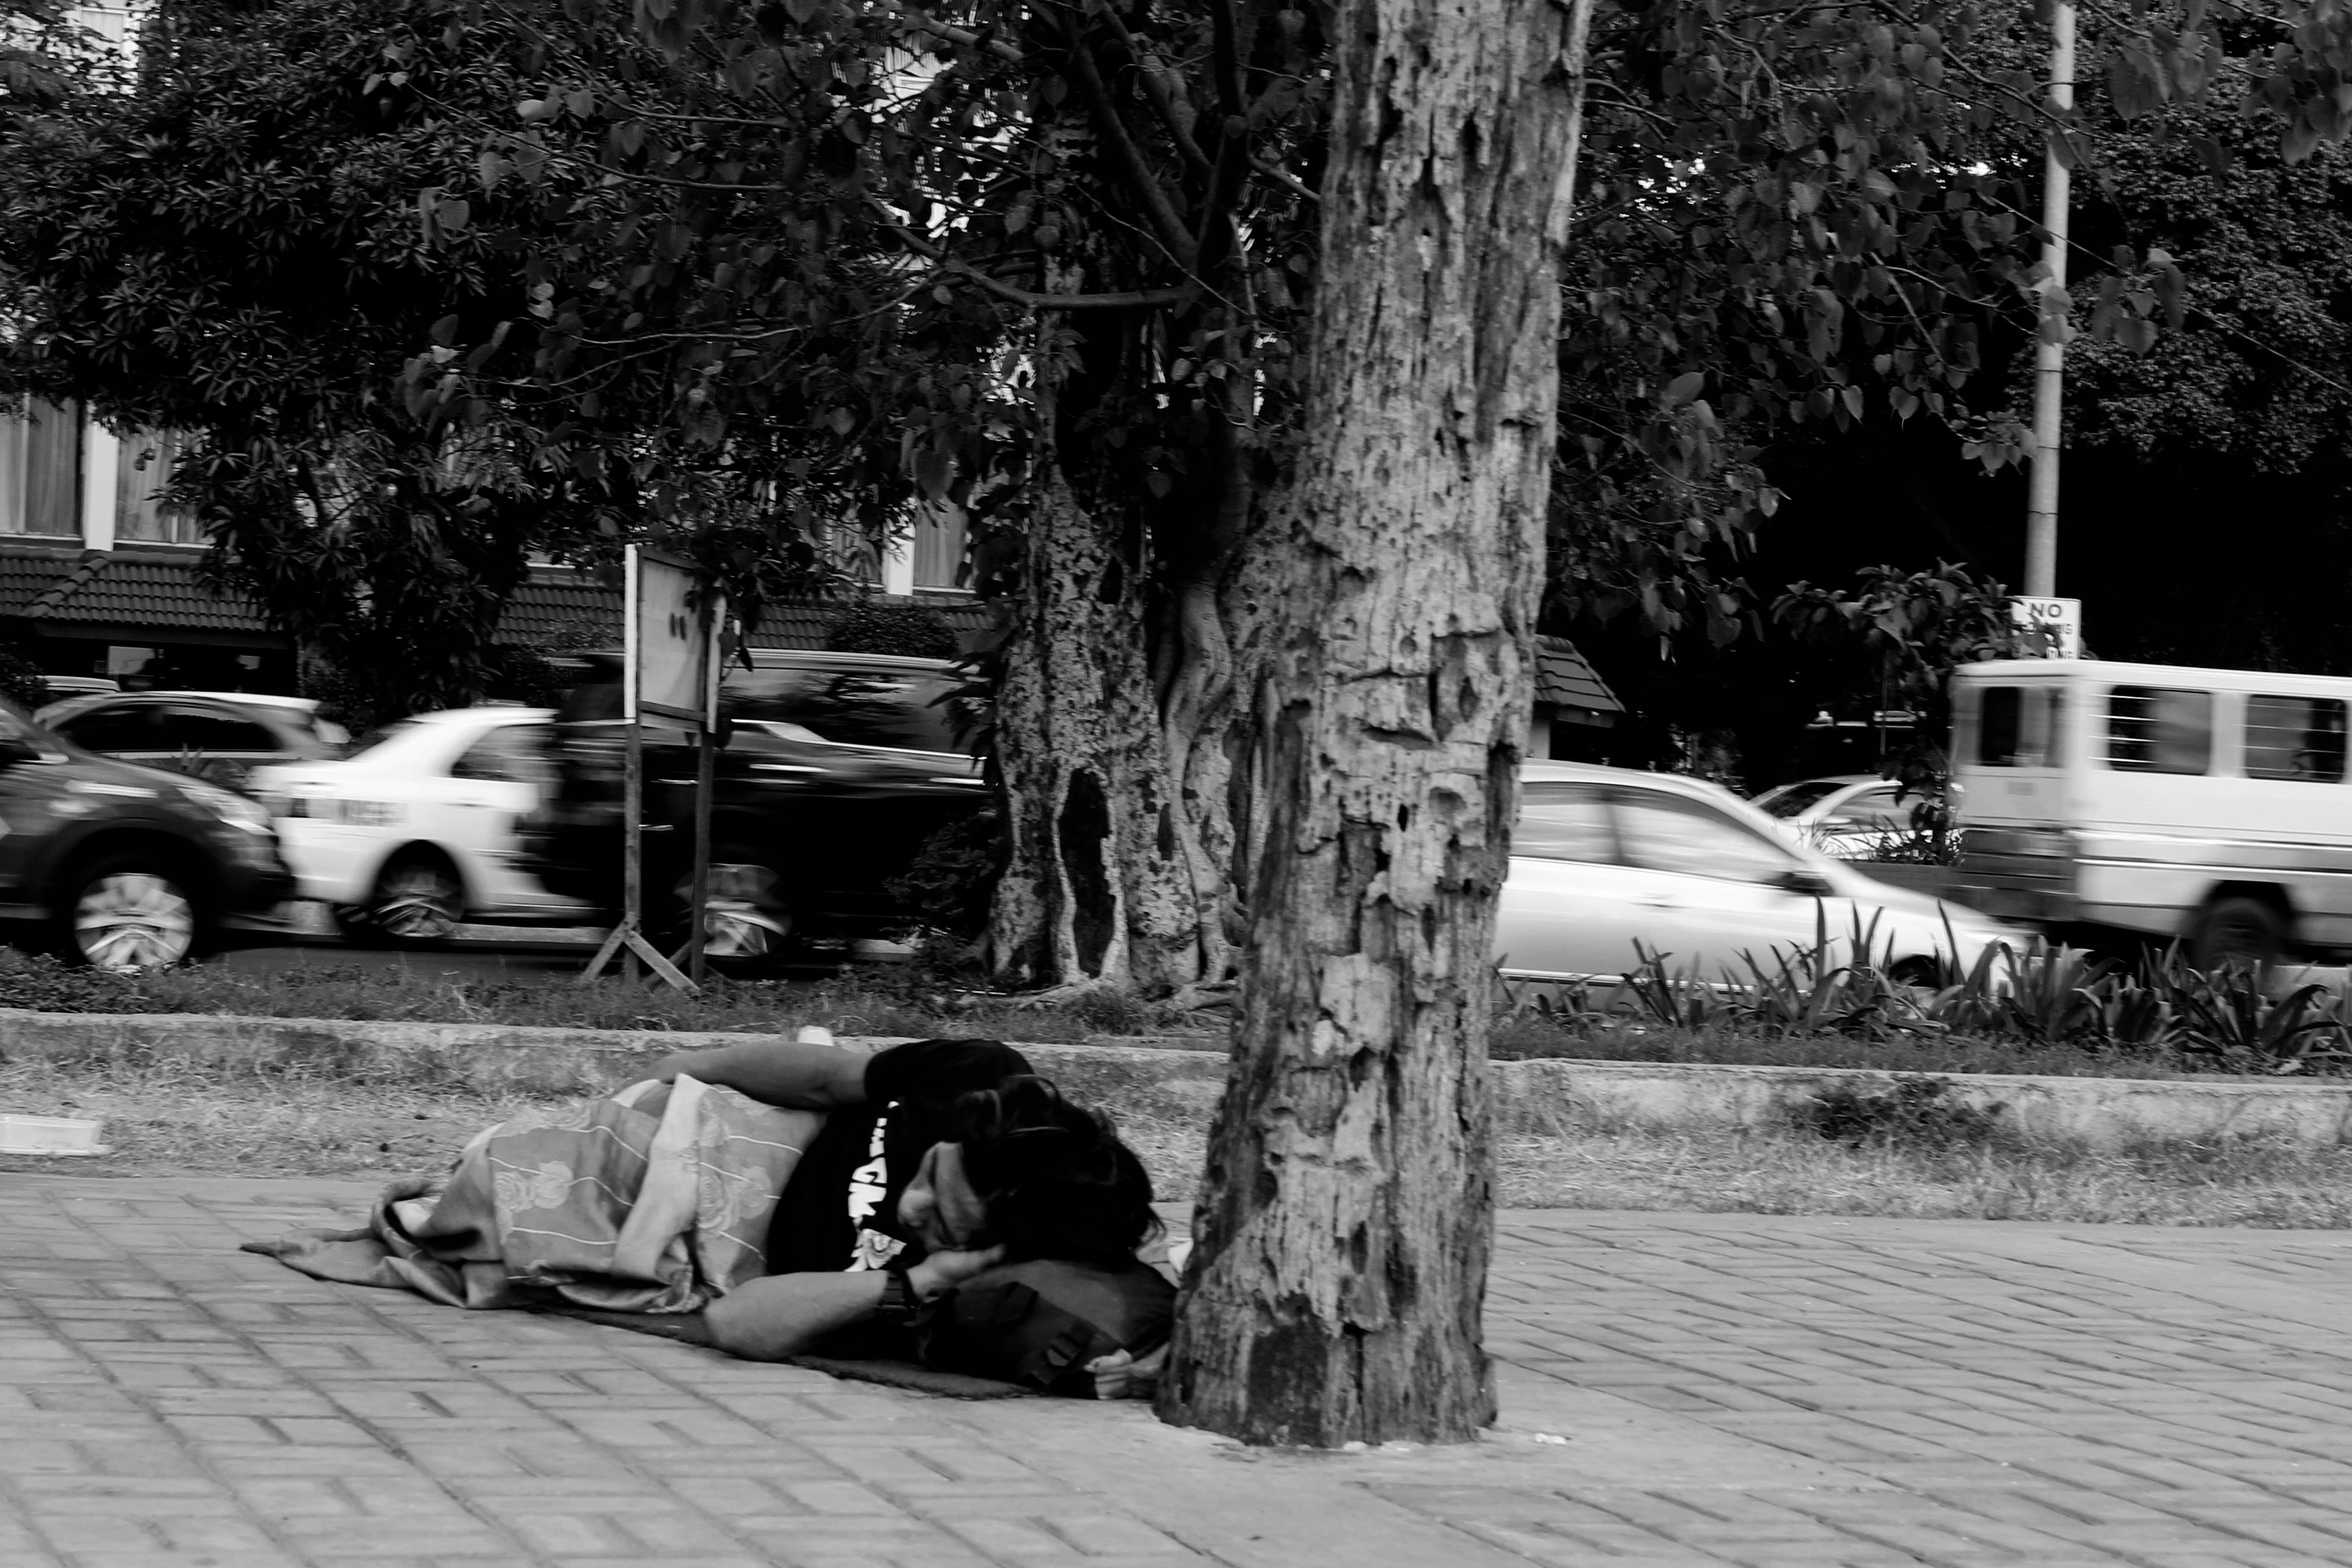
photograph, tree, black and white, snapshot, monochrome, street, vehicle, car, monochrome photography, woody plant, photography, plant, sitting, road, sidewalk, style